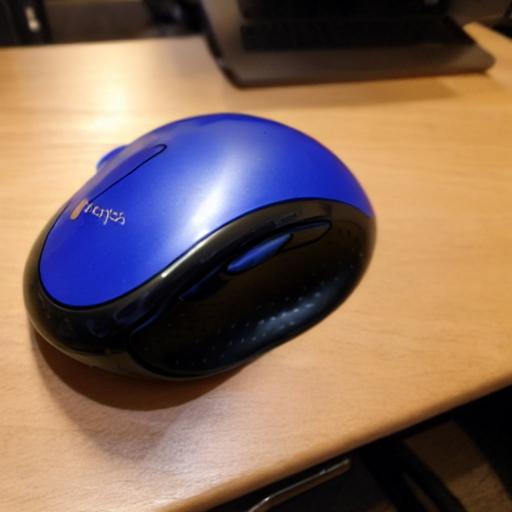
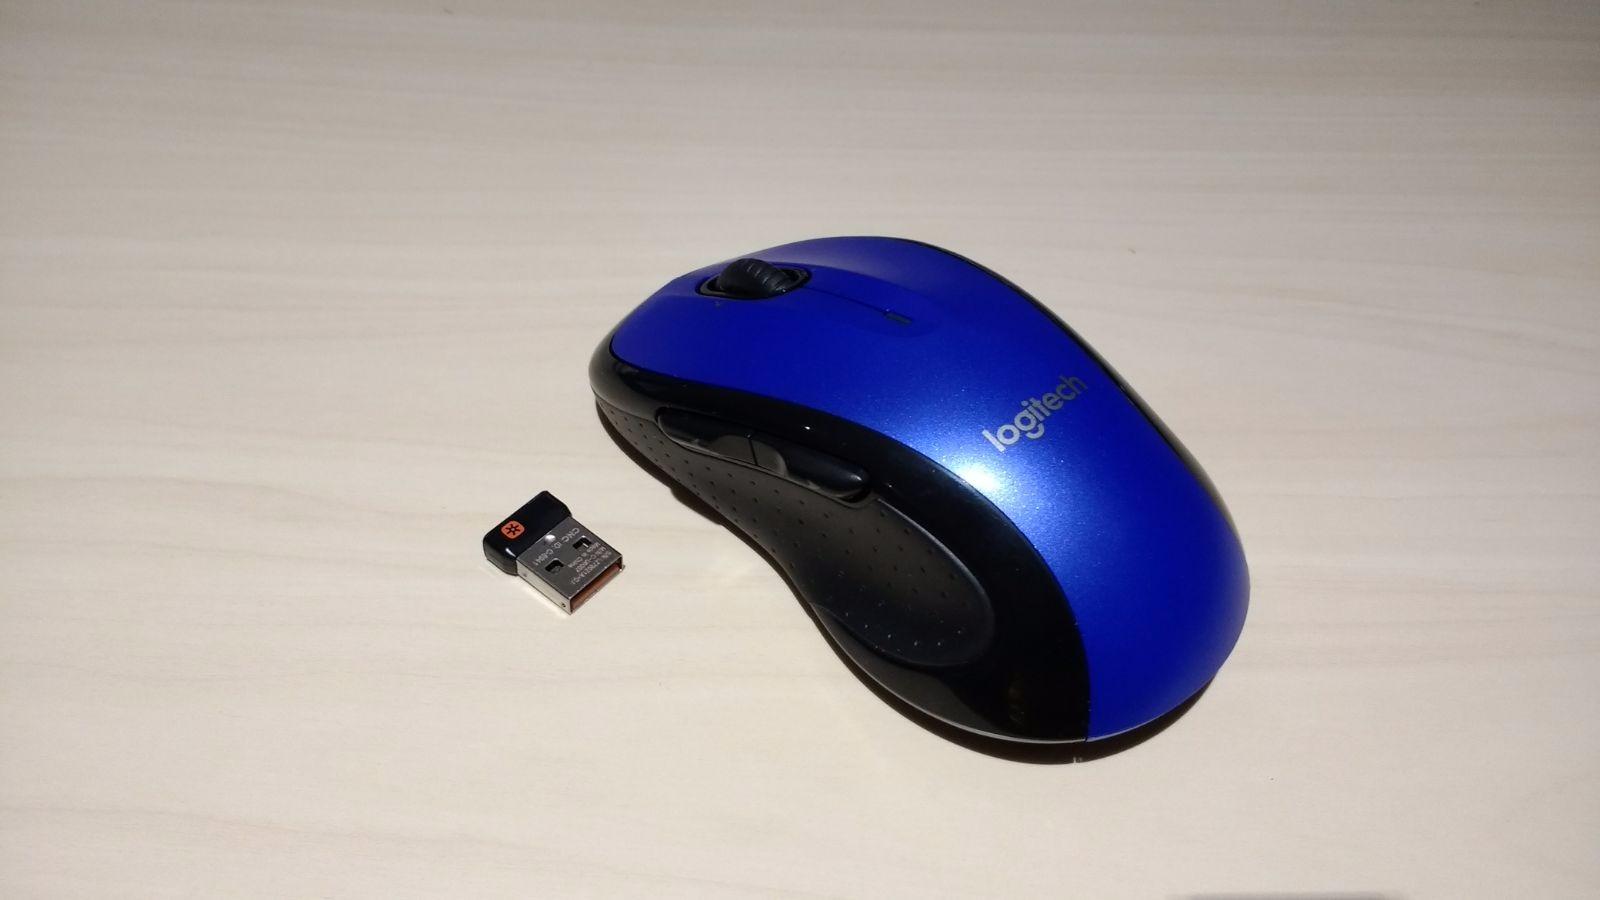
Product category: mouse
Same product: no